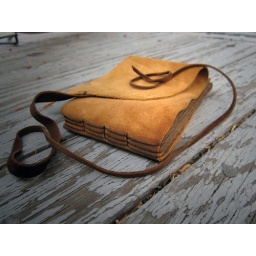
Firenze brown paper in a suede deer hide journal